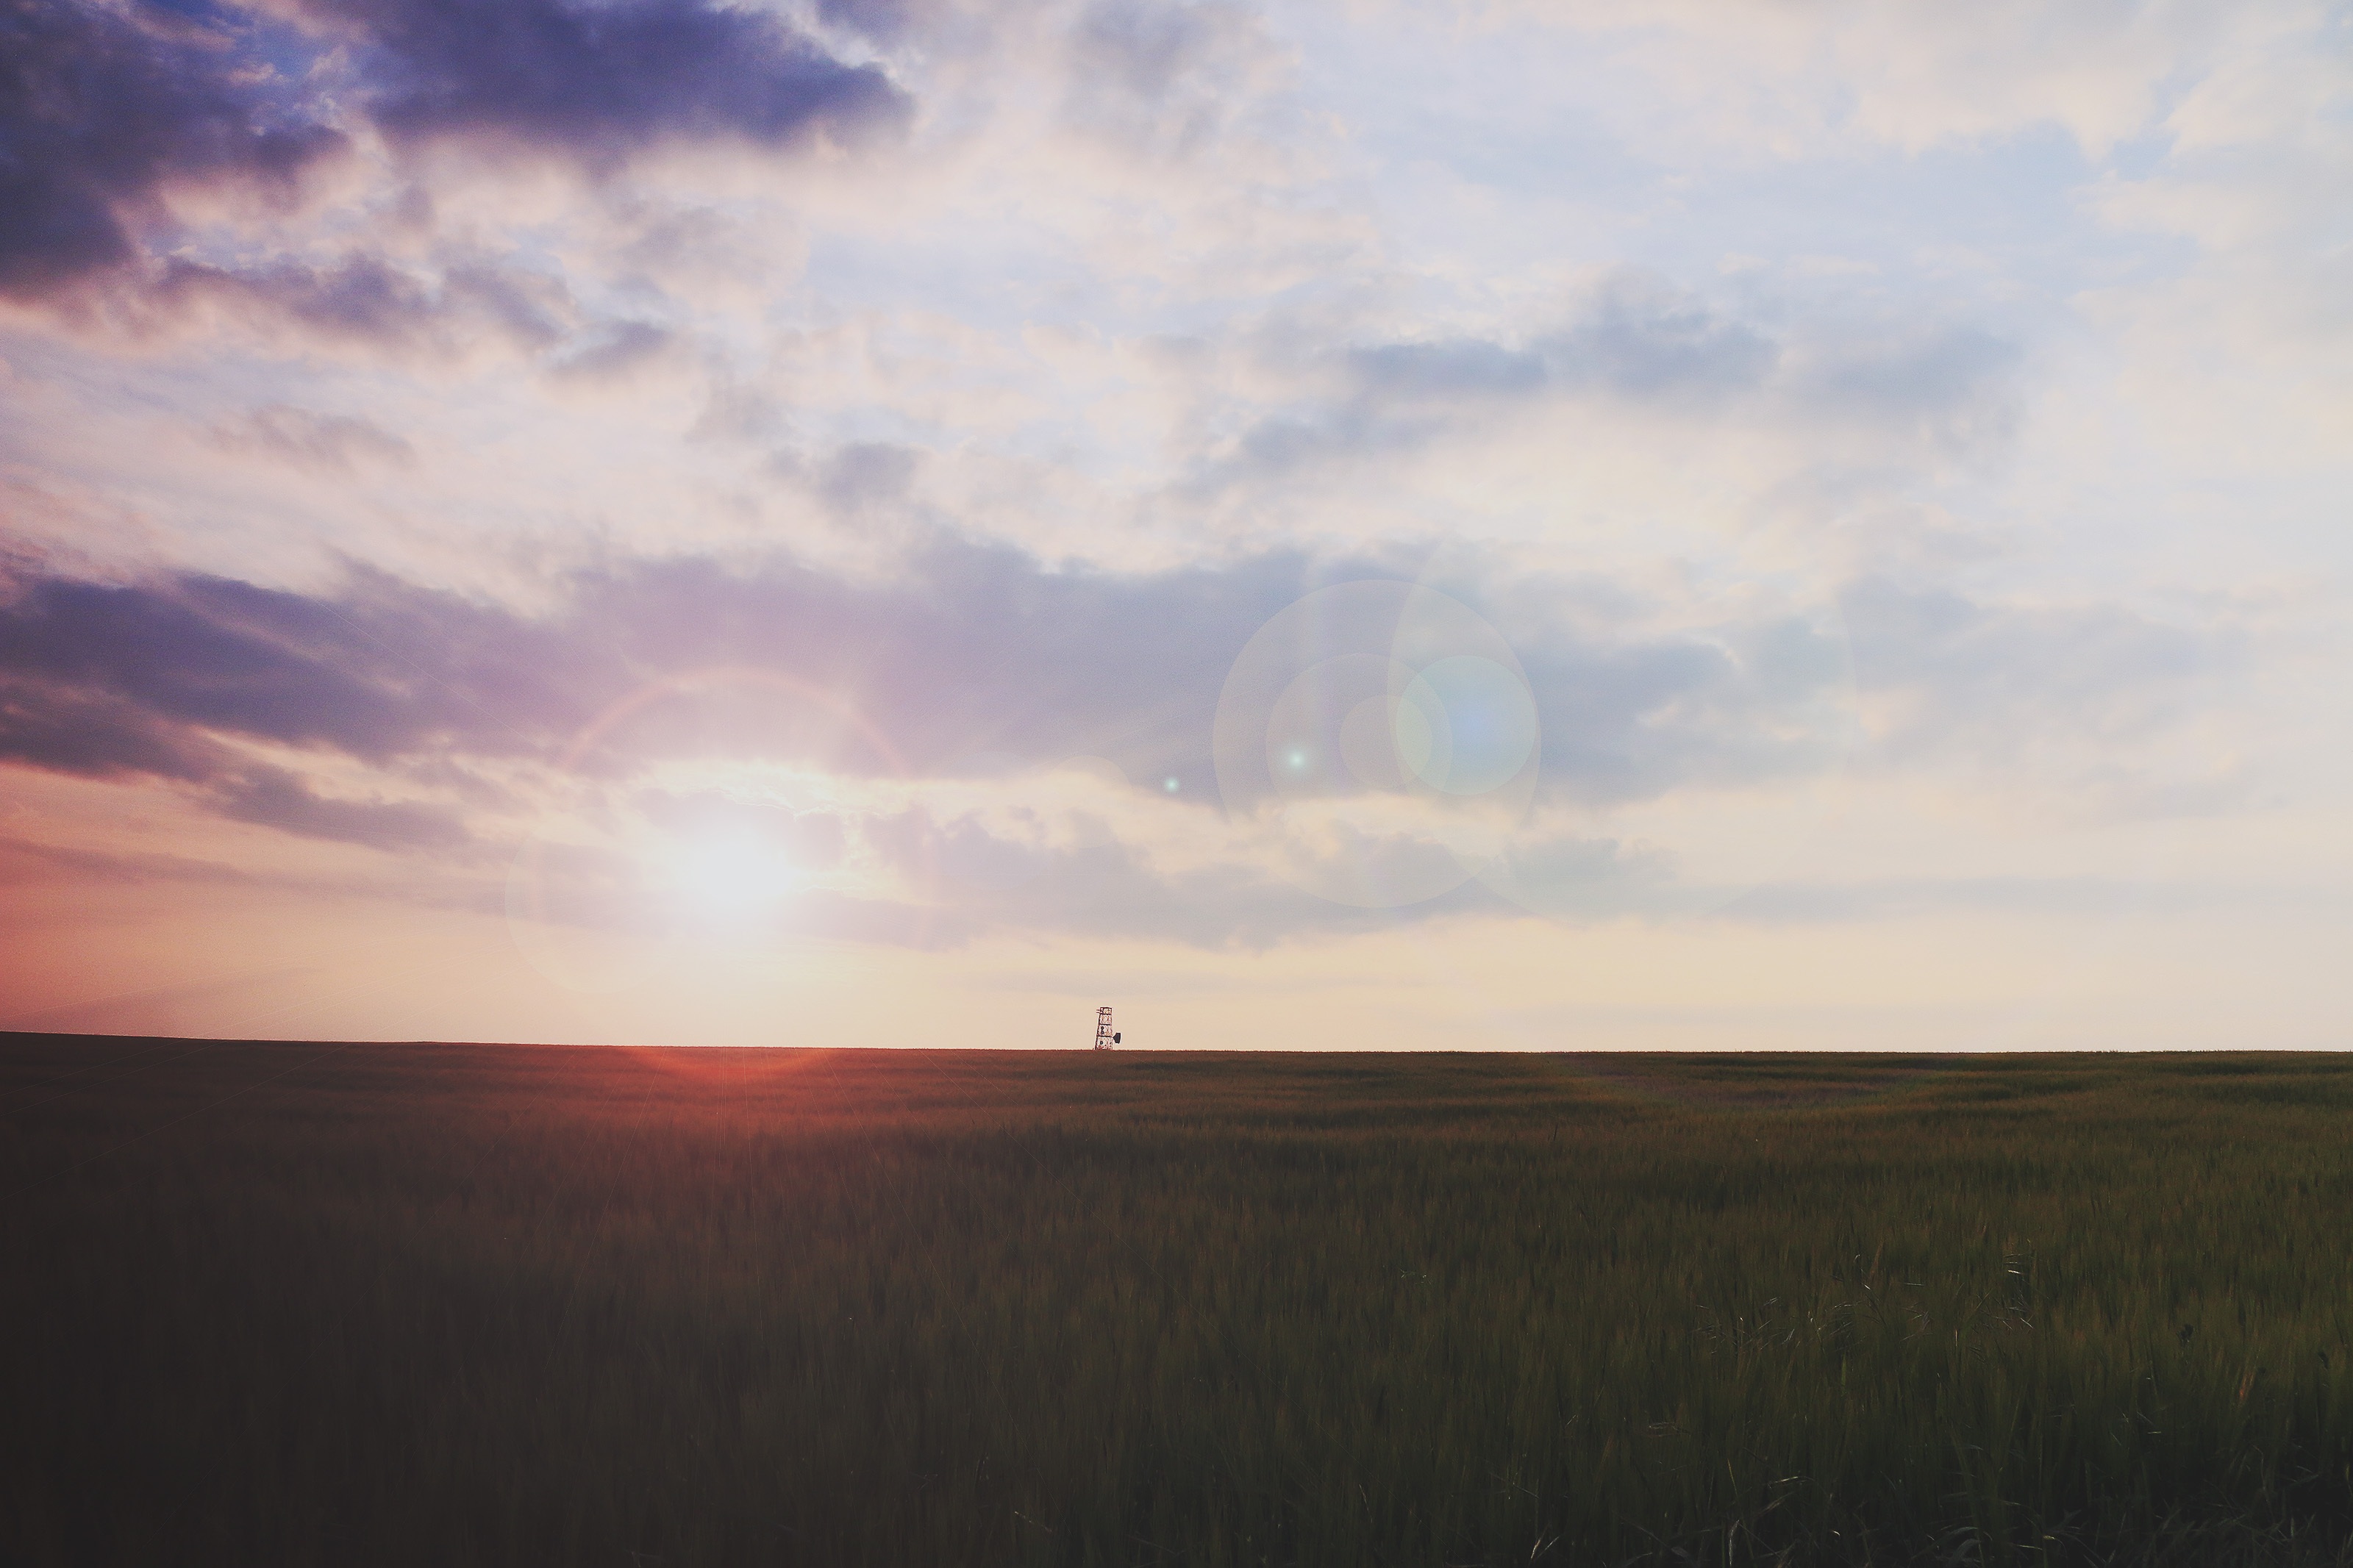
landscape, sea, coast, nature, grass, horizon, cloud, sky, sun, sunrise, sunset, field, prairie, sunlight, morning, hill, dawn, dusk, evening, plain, clouds, grassland, habitat, sun rays, natural environment, atmospheric phenomenon